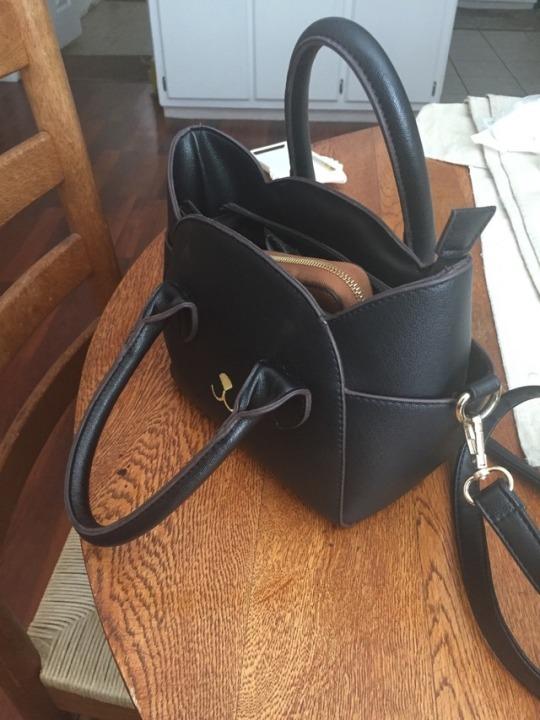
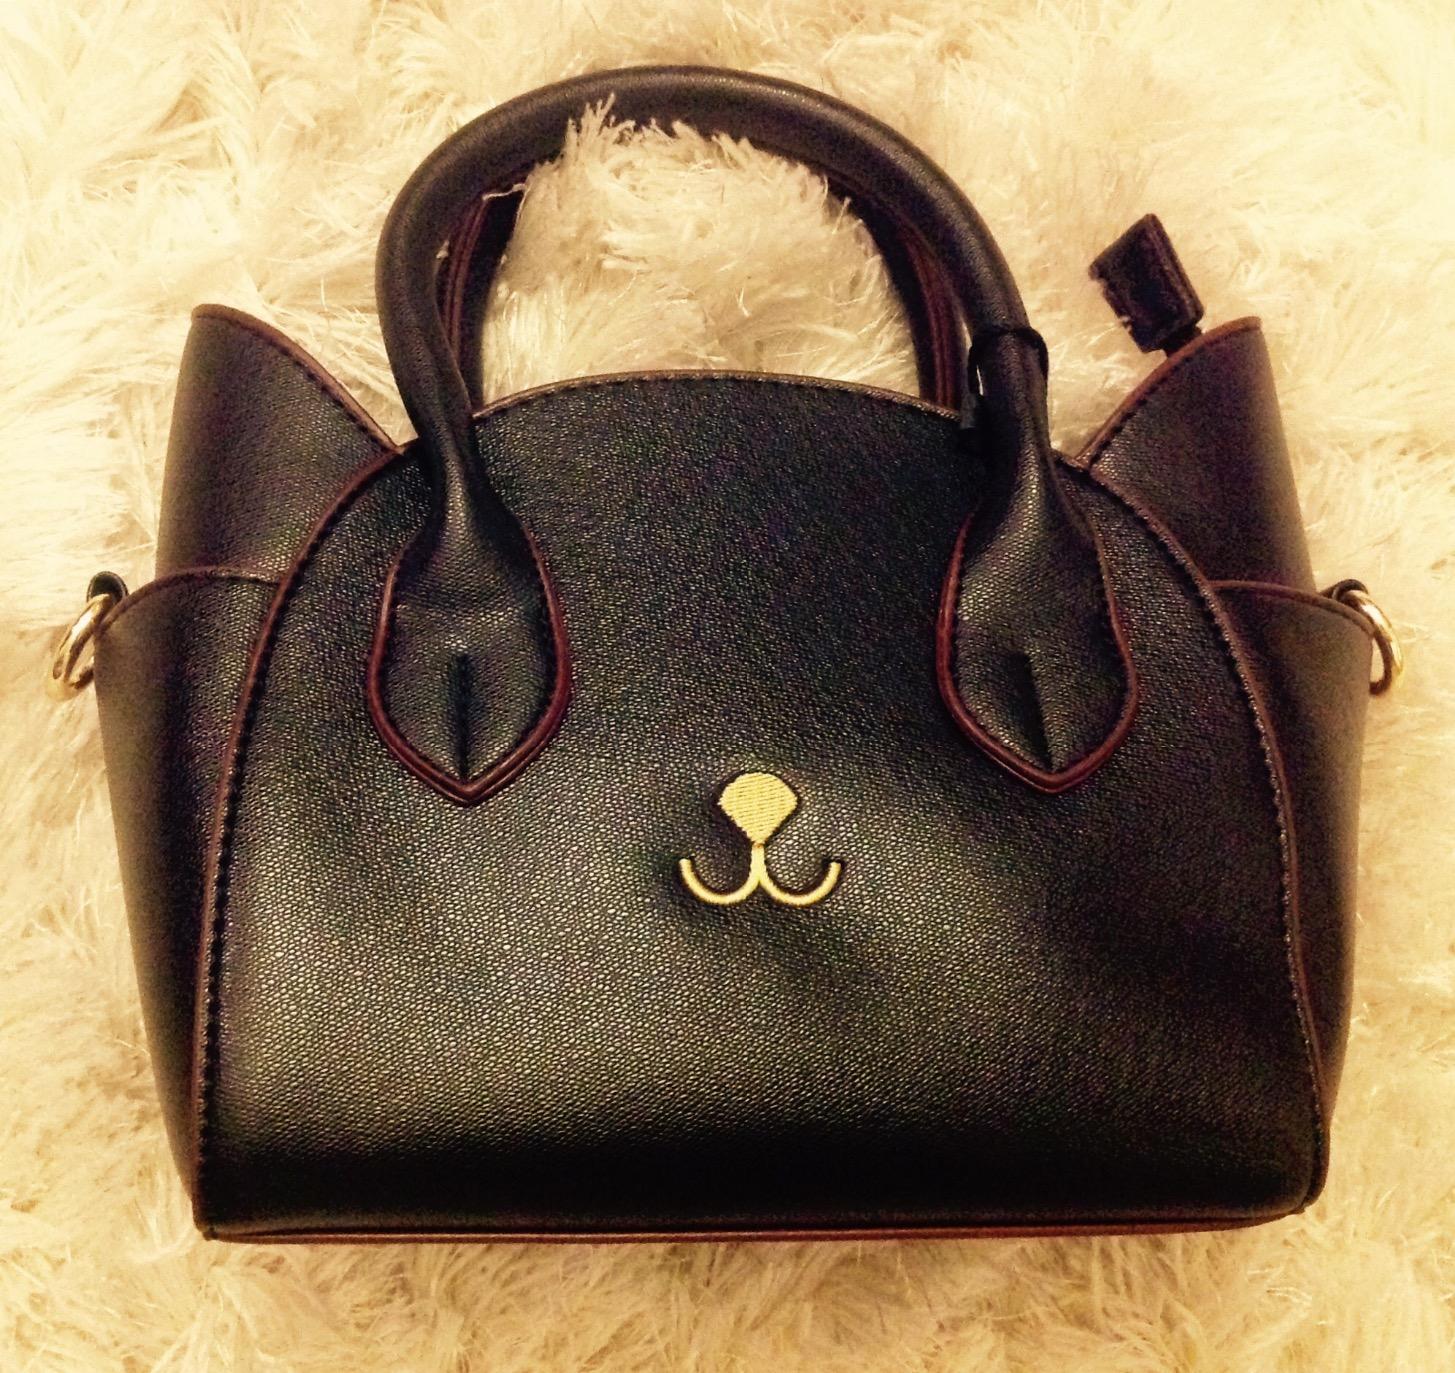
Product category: accessories_handbag
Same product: yes